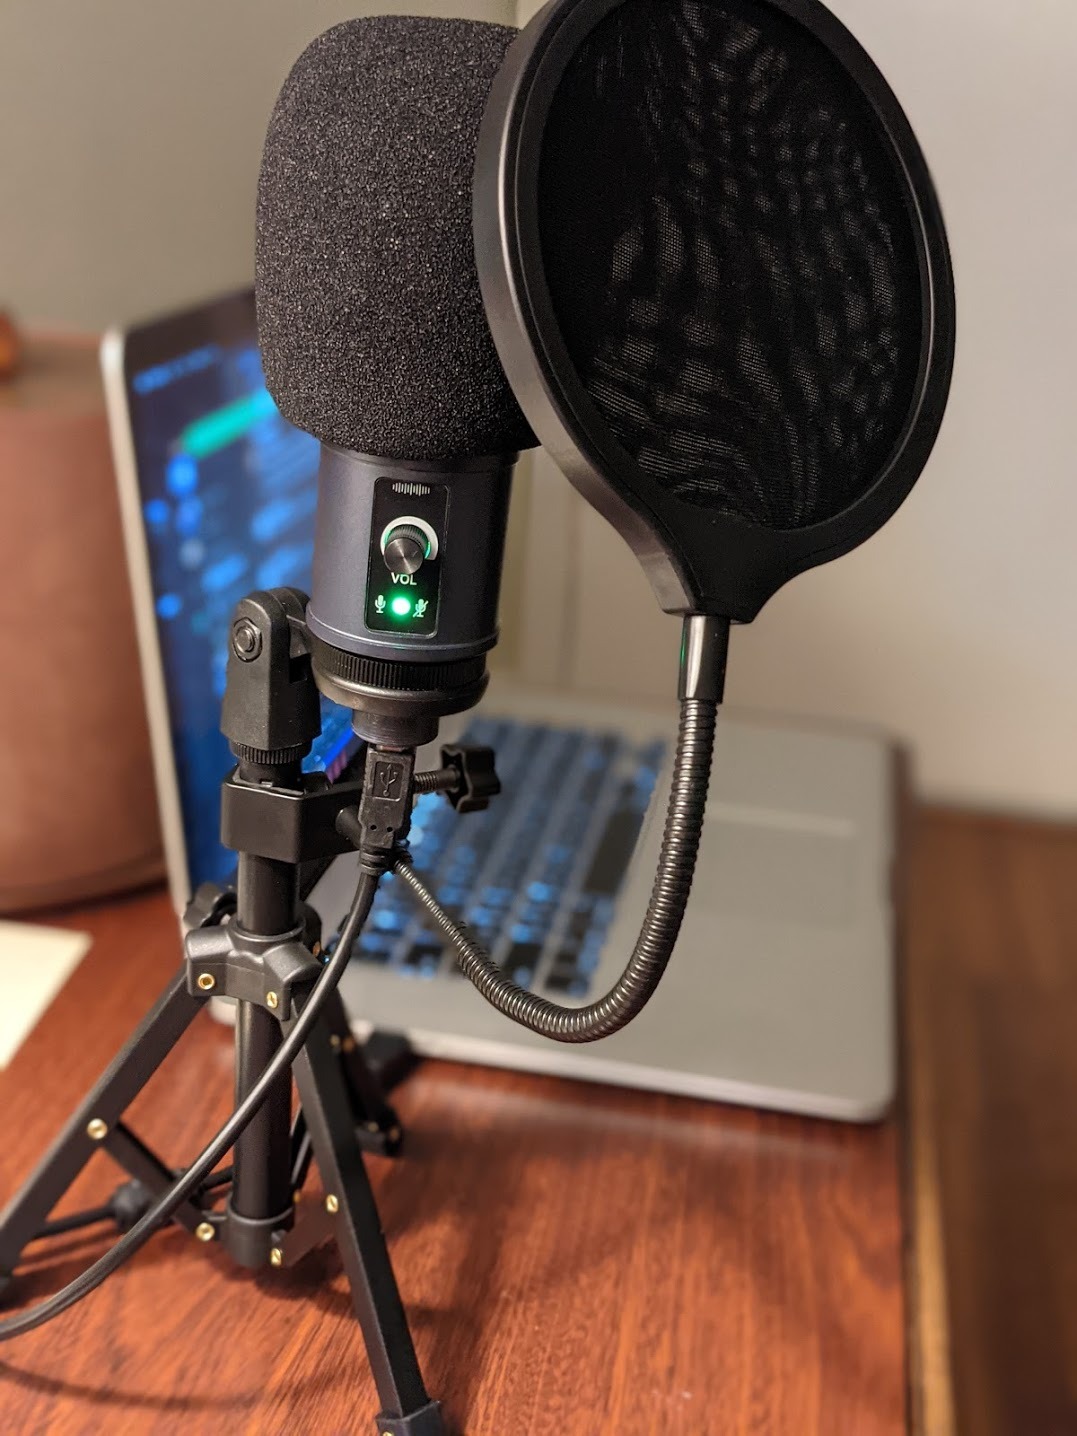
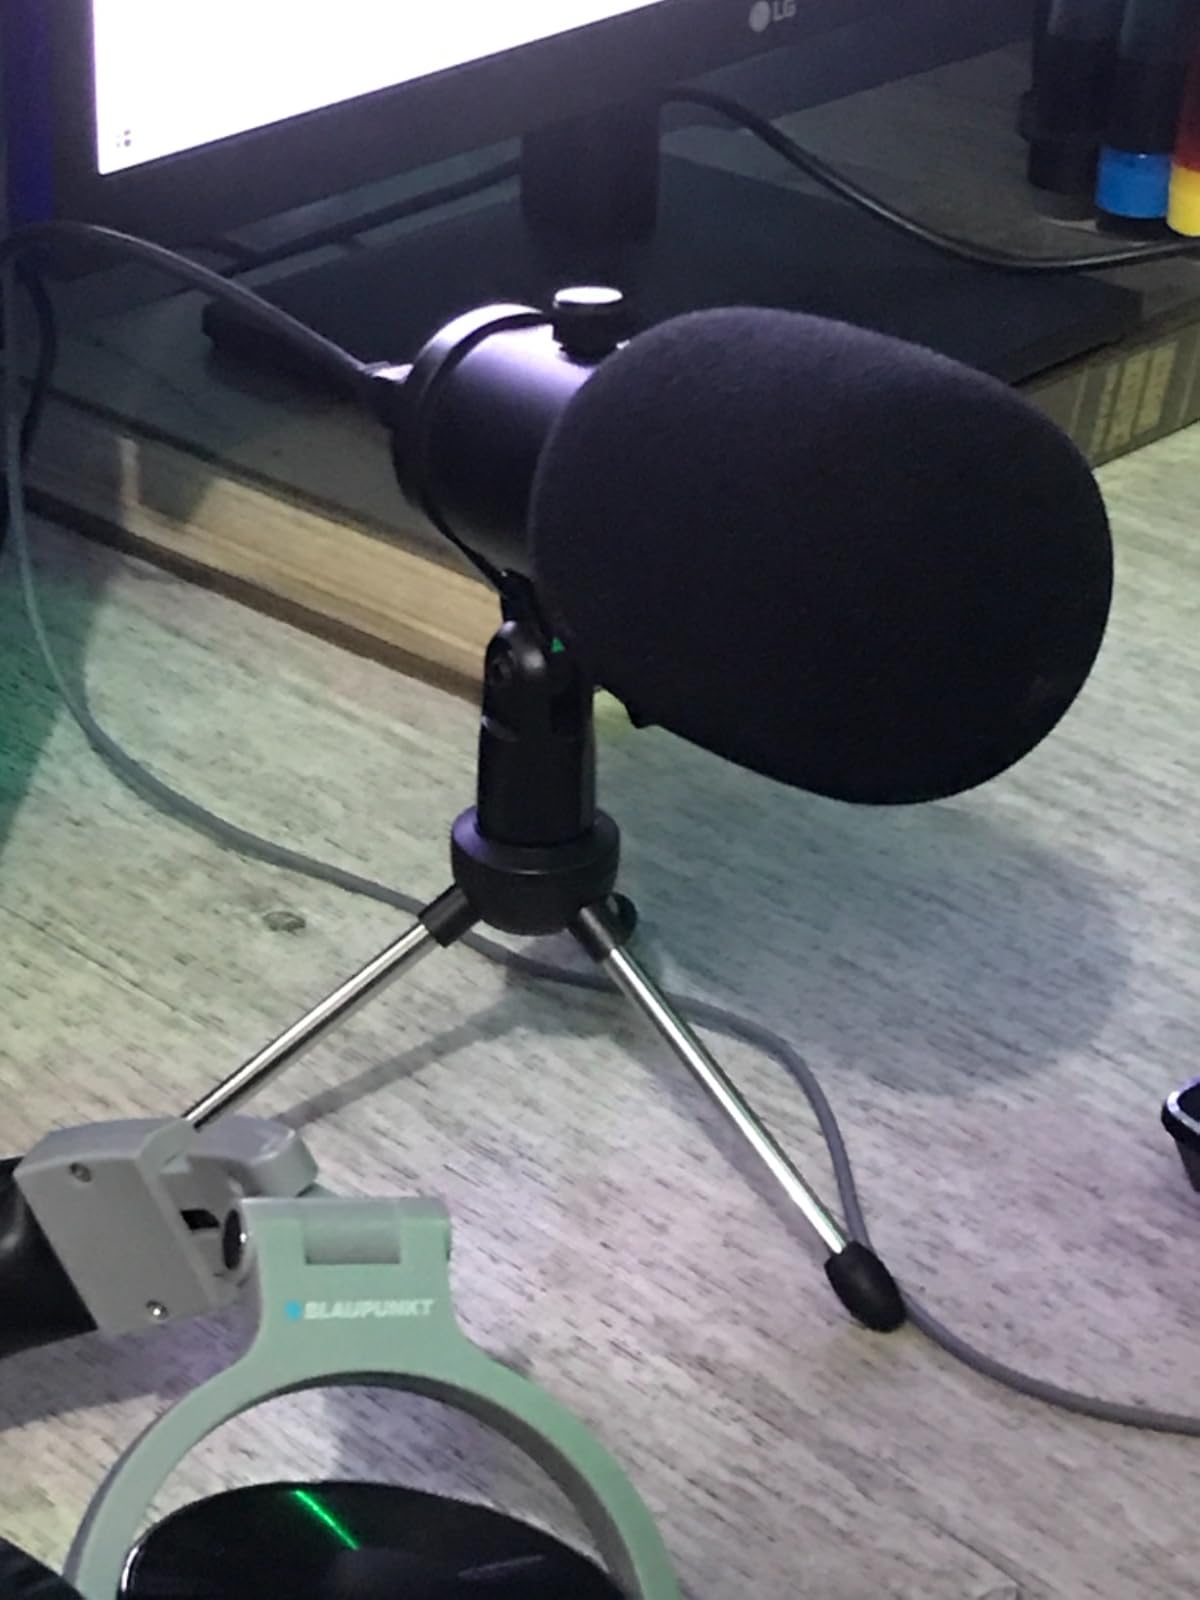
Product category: microphone
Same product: no